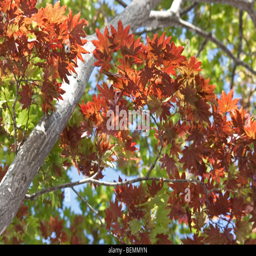
biological species showing it 's autumn colours against a contrasting blue sky